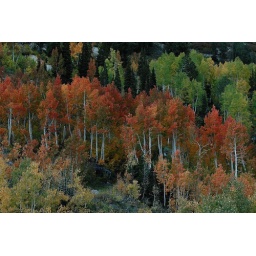
THe leaves of some aspens actually turn red or orange in Autumn.